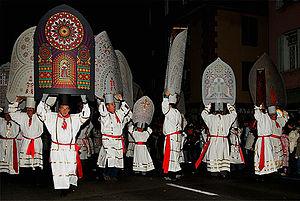
Les fêtes, coutumes et jours fériés en Suisse ont des racines variées, en raison de la diversité linguistique et religieuse ainsi que de l'organisation territoriale de ce pays multiculturel.